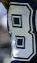
Number: 8